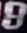
Number: 8